Northern Command (Israel)

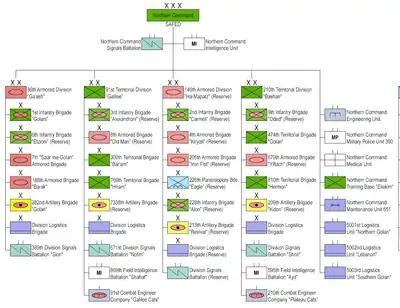
Northern Command organization 2024

The Northern Command commands regional units from Mount Hermon in the Golan Heights, to Netanya, with a significant presence in the Galilee and the Golan Heights.